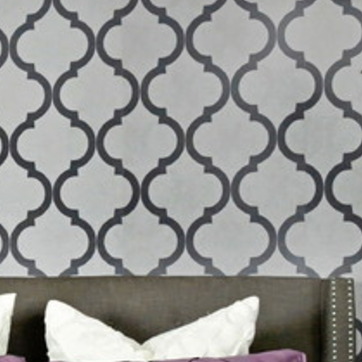
Material: wallpaper